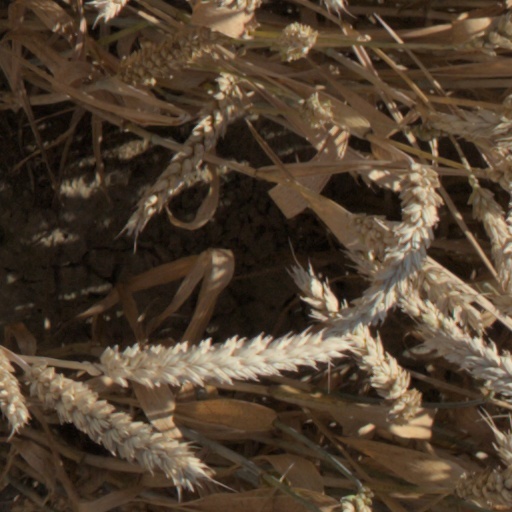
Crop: wheat